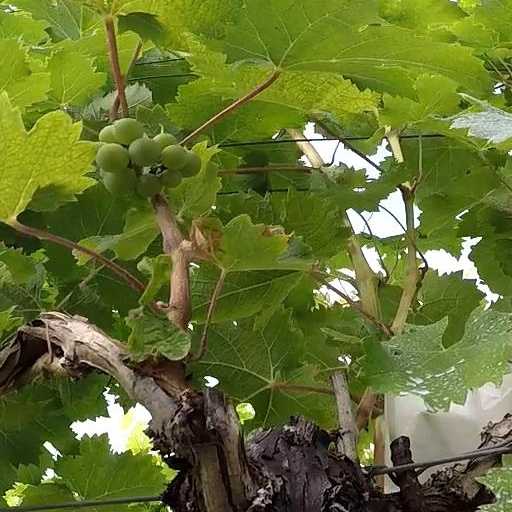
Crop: grape